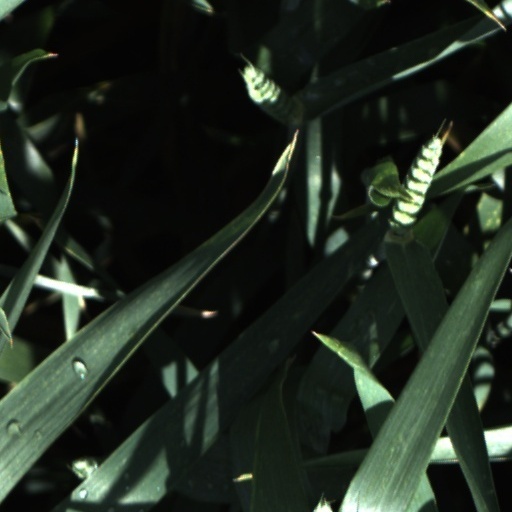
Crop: wheat